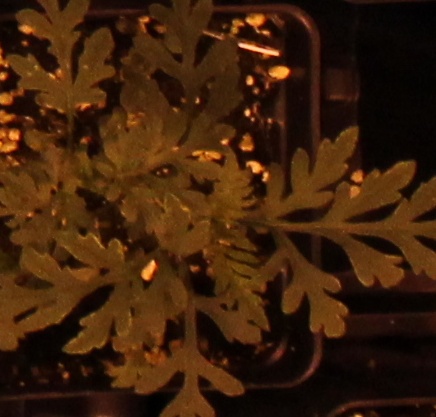
Label: Ragweed